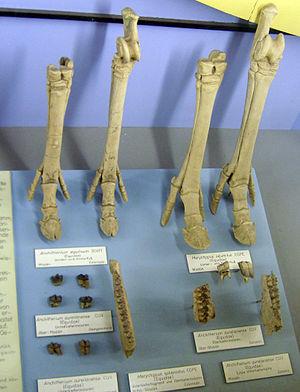
Anchitherium est un genre éteint d'équidés qui a été découvert en Amérique du Nord et en Eurasie. Il vivait il y a approximativement 20 Ma, durant le Miocène.
L'Orléanien est le nom d'un intervalle biostratigraphique régional du Miocène, caractérisant les biozones européennes de mammifères terrestres MN3 à MN5, liées à l'apparition de certaines espèces de mammifères au Néogène.